Eduardo Chapero-Jackson

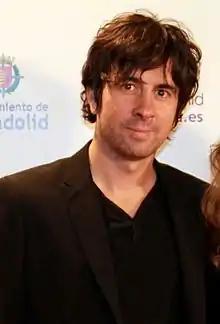

Eduardo Chapero-Jackson (born 1971) is a Spanish film director. He is best known for his short films.